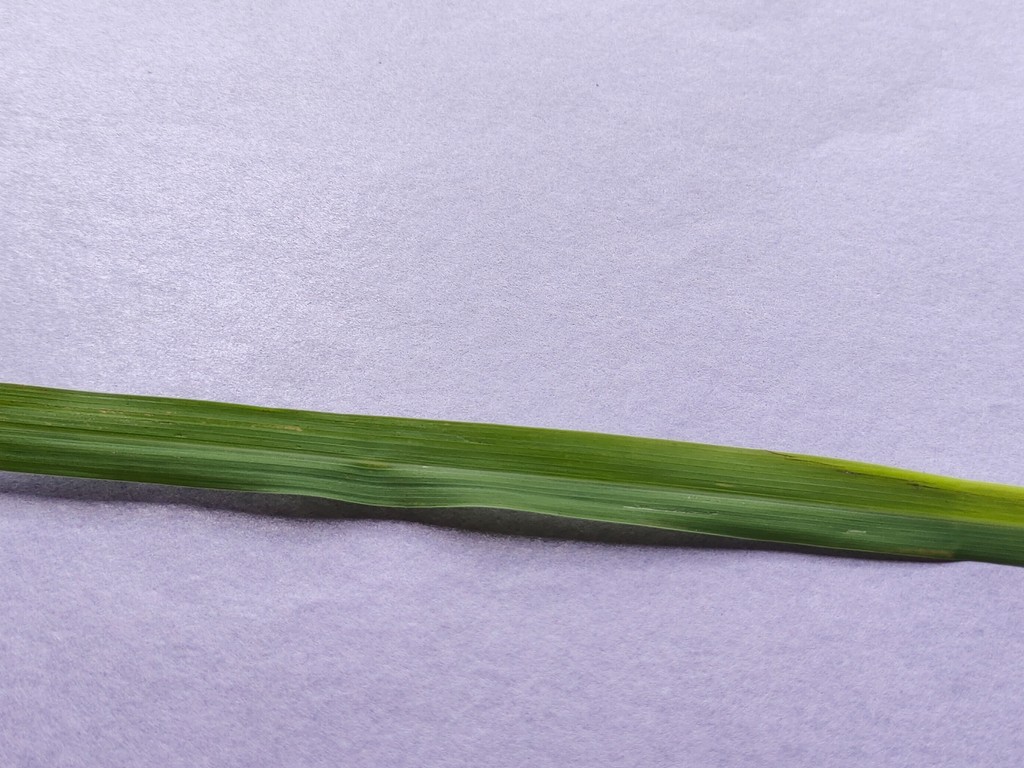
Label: Healthy